Miniball experiment

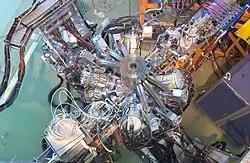

The Miniball detector array consists of 24 high-purity germanium crystals which have a tapered front end. In contrast to other detectors developed at a similar time (e.g. EUROBALL) they have a six-fold segmentation, with each of the segments coupled to a separate preamplifier. The crystals are sealed in an aluminium can, allowing access of the cold electronics without the use of a cleanroom, as the fragile surface of the germanium crystal is protected by the can.